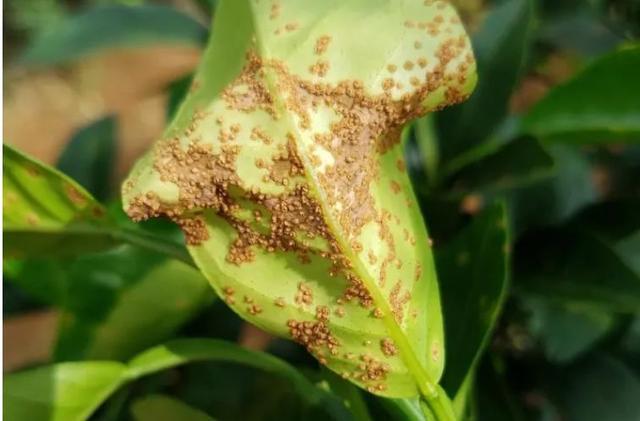
Plant: Citrus
Disease: citrus canker